Stephen Gogolev

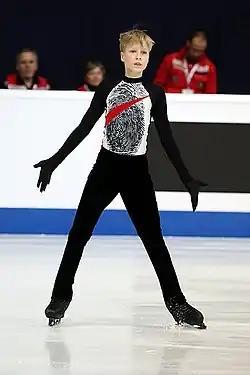
Gogolev performs his "Sherlock Holmes" free skate at the 2019 Junior Worlds

On November 4, 2018, Gogolev won another senior provincial title at the 2019 Skate Ontario Sectional Championships. Following the withdrawal of Andrew Torgashev from the Junior Grand Prix Final on November 12, Gogolev was added to the entry list as the sixth competitor. Gogolev placed second in the short program at the Final. In the free skate, he set a new junior world record score of 154.76 points, taking first place in the free skate to win the gold medal. His score of 233.58 points was also a new junior world record. He was the youngest winner of the men's competition at the Junior Grand Prix Final.